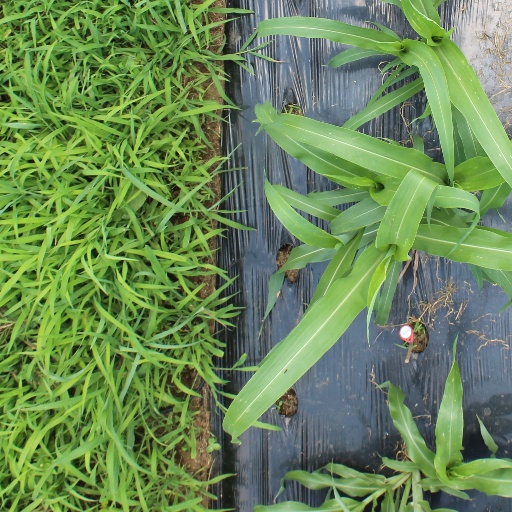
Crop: sorghum